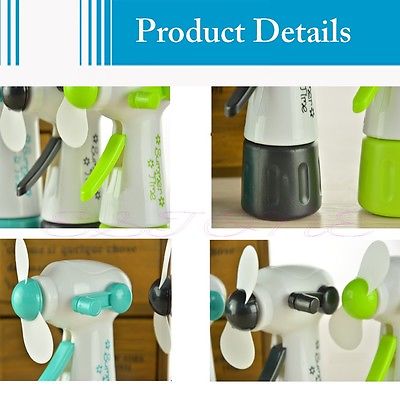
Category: fan